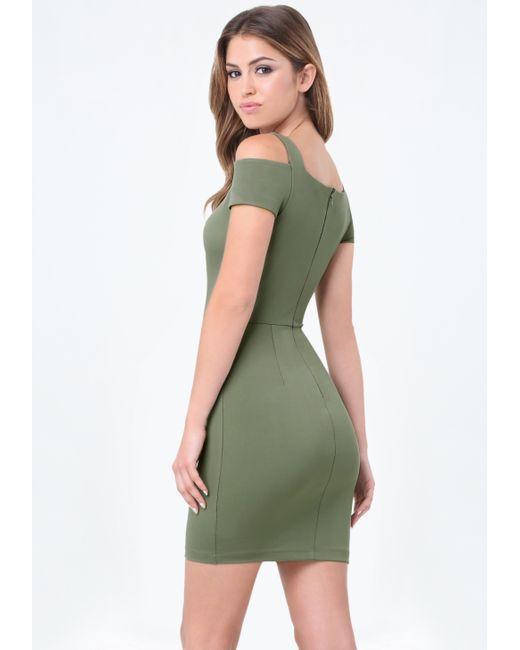
Figurbetontes Midikleid mit offener Schulter für Damen